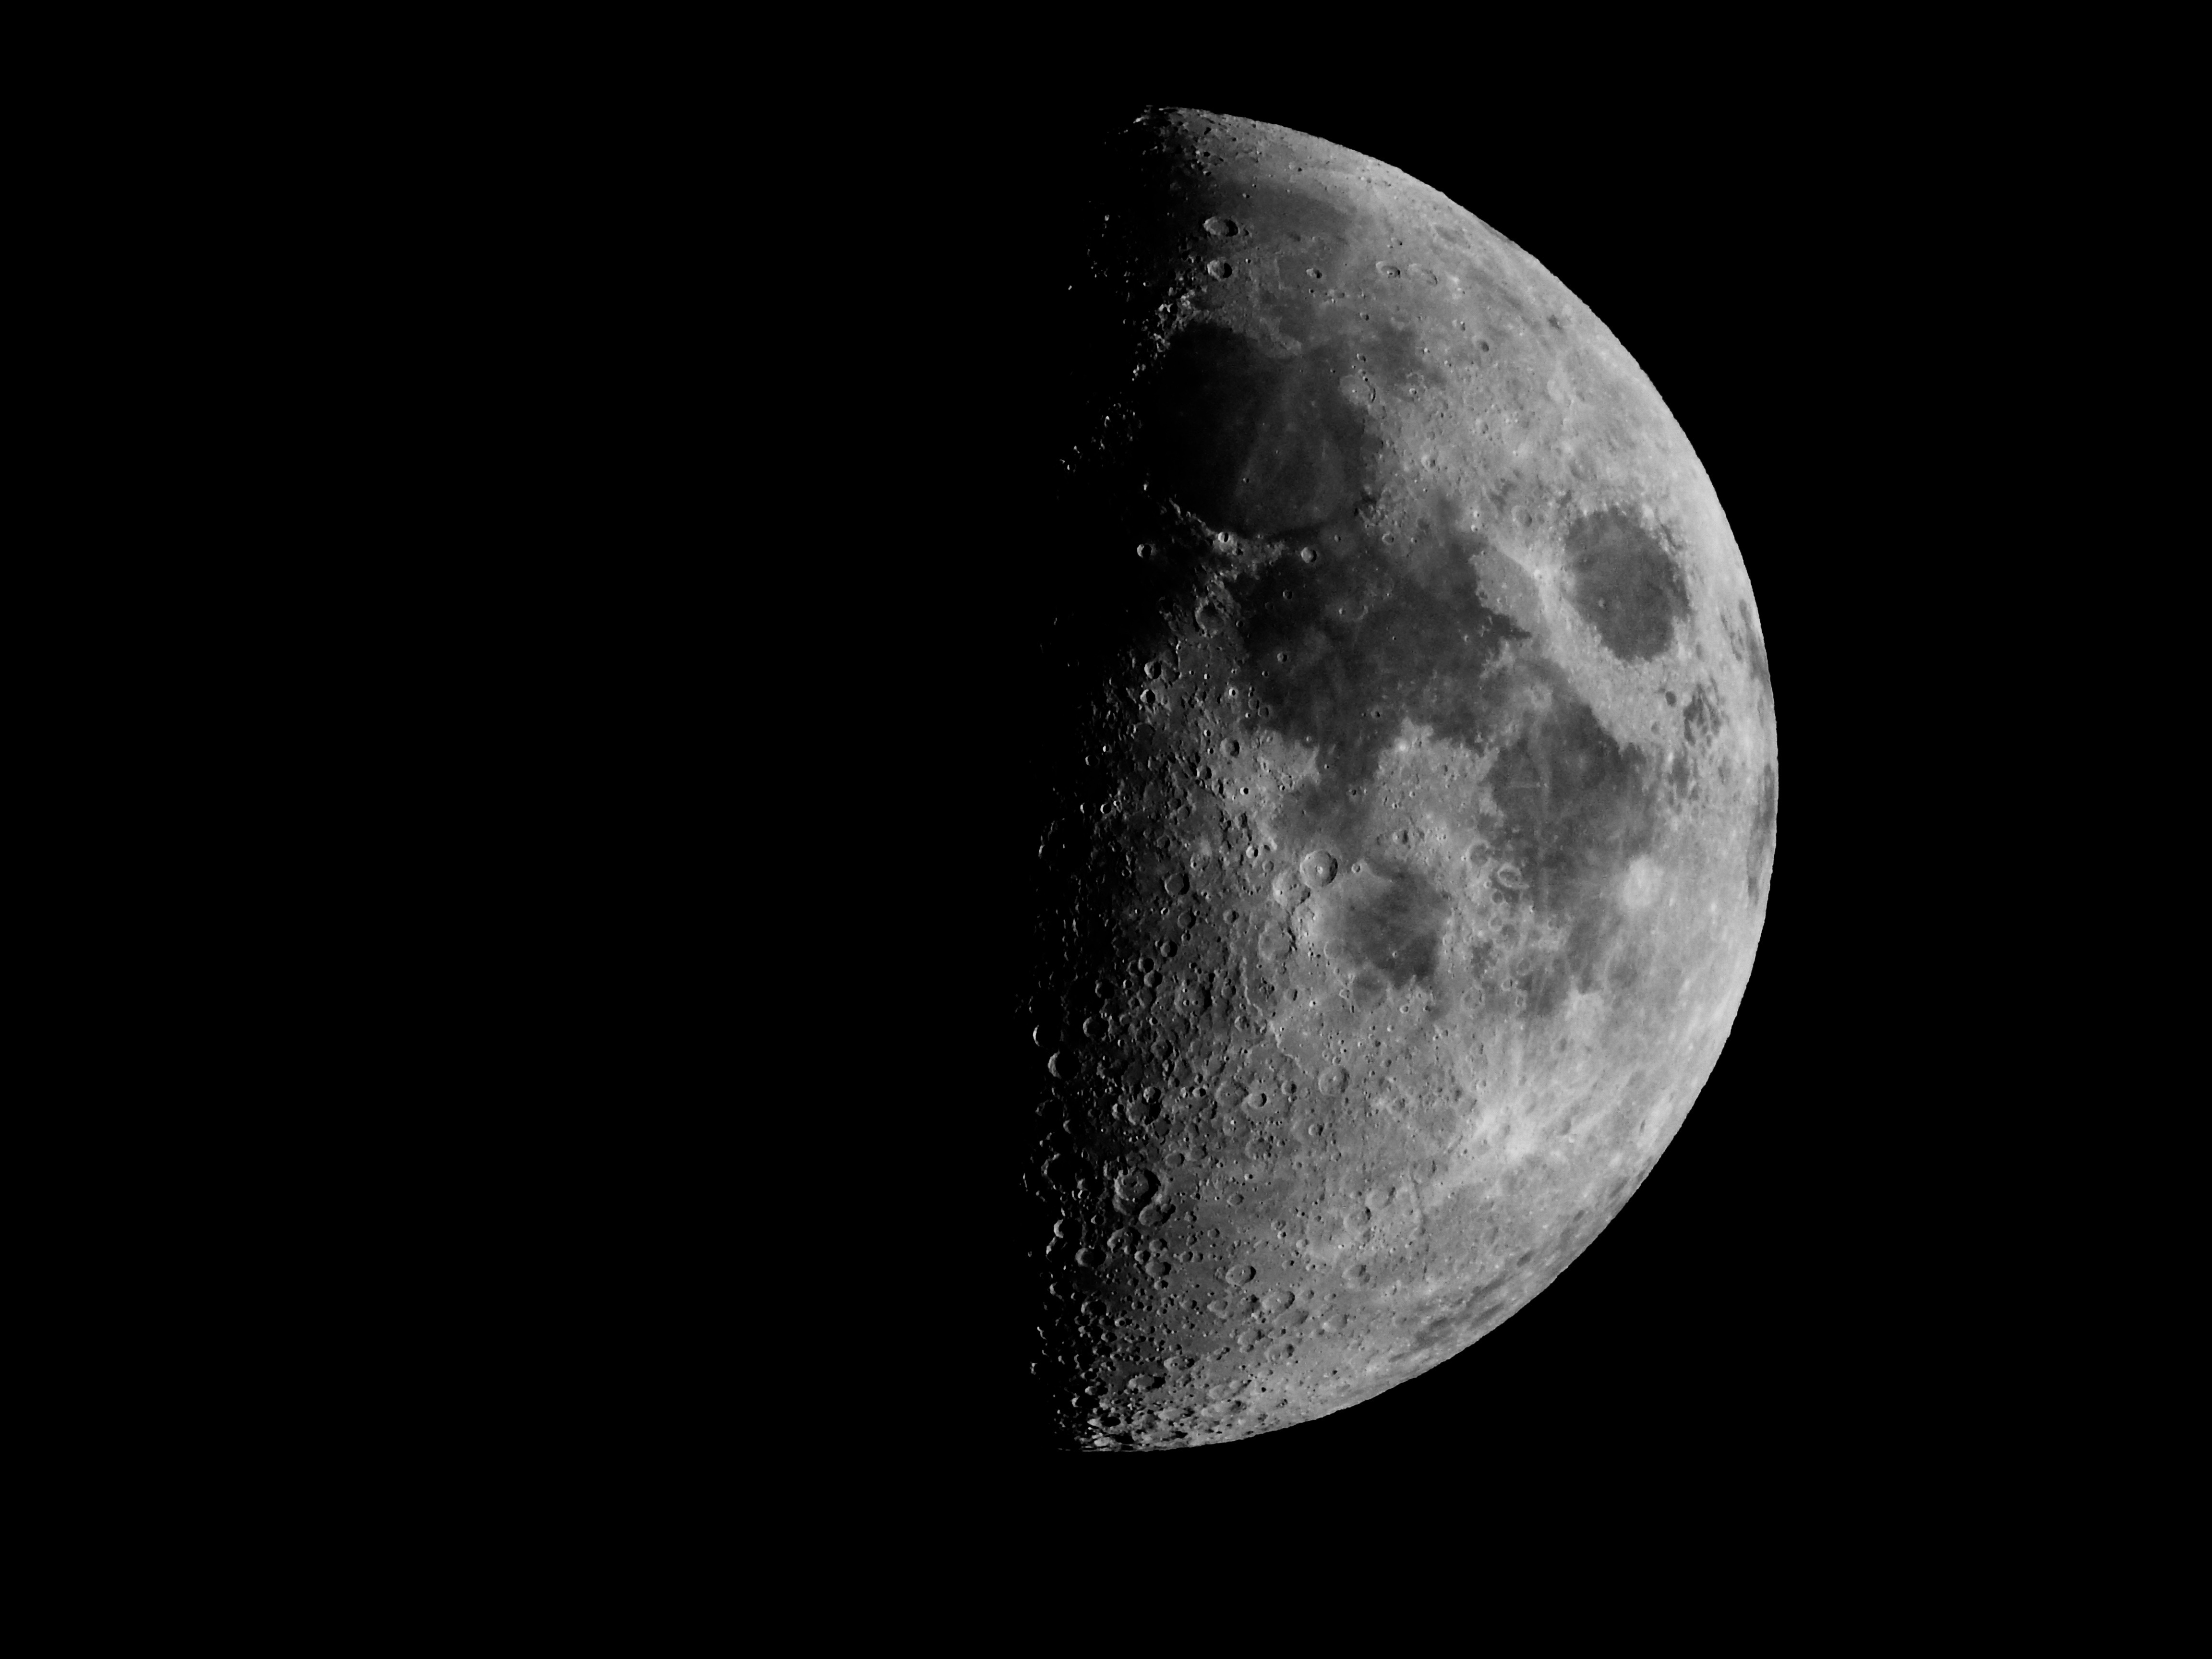
moon, black, black and white, monochrome photography, atmosphere, astronomical object, night, photography, monochrome, crescent, darkness, sky, daytime, computer wallpaper, outer space, moonlight, astronomy, celestial event, stock photography, midnight, space, still life photography, macro photography, universe, planet, full moon